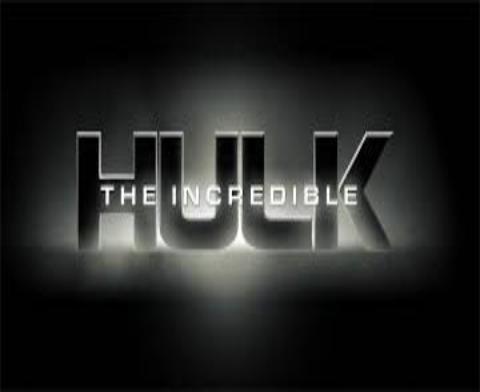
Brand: Hulk
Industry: Necessities